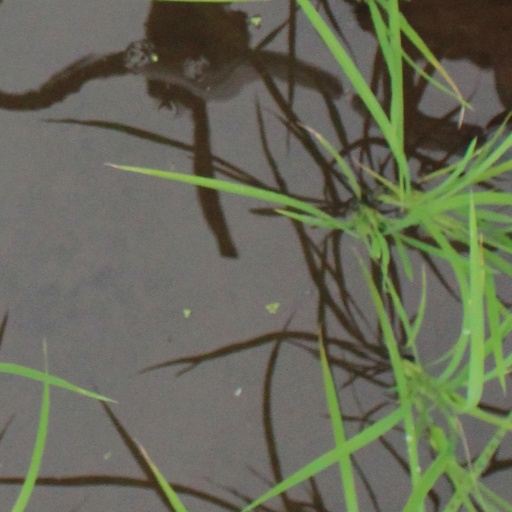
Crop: rice